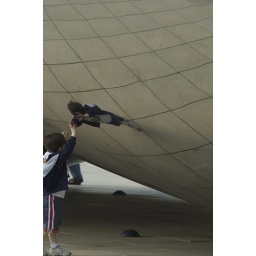
A boy reaching for himself in the clouds